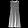
Label: Dress